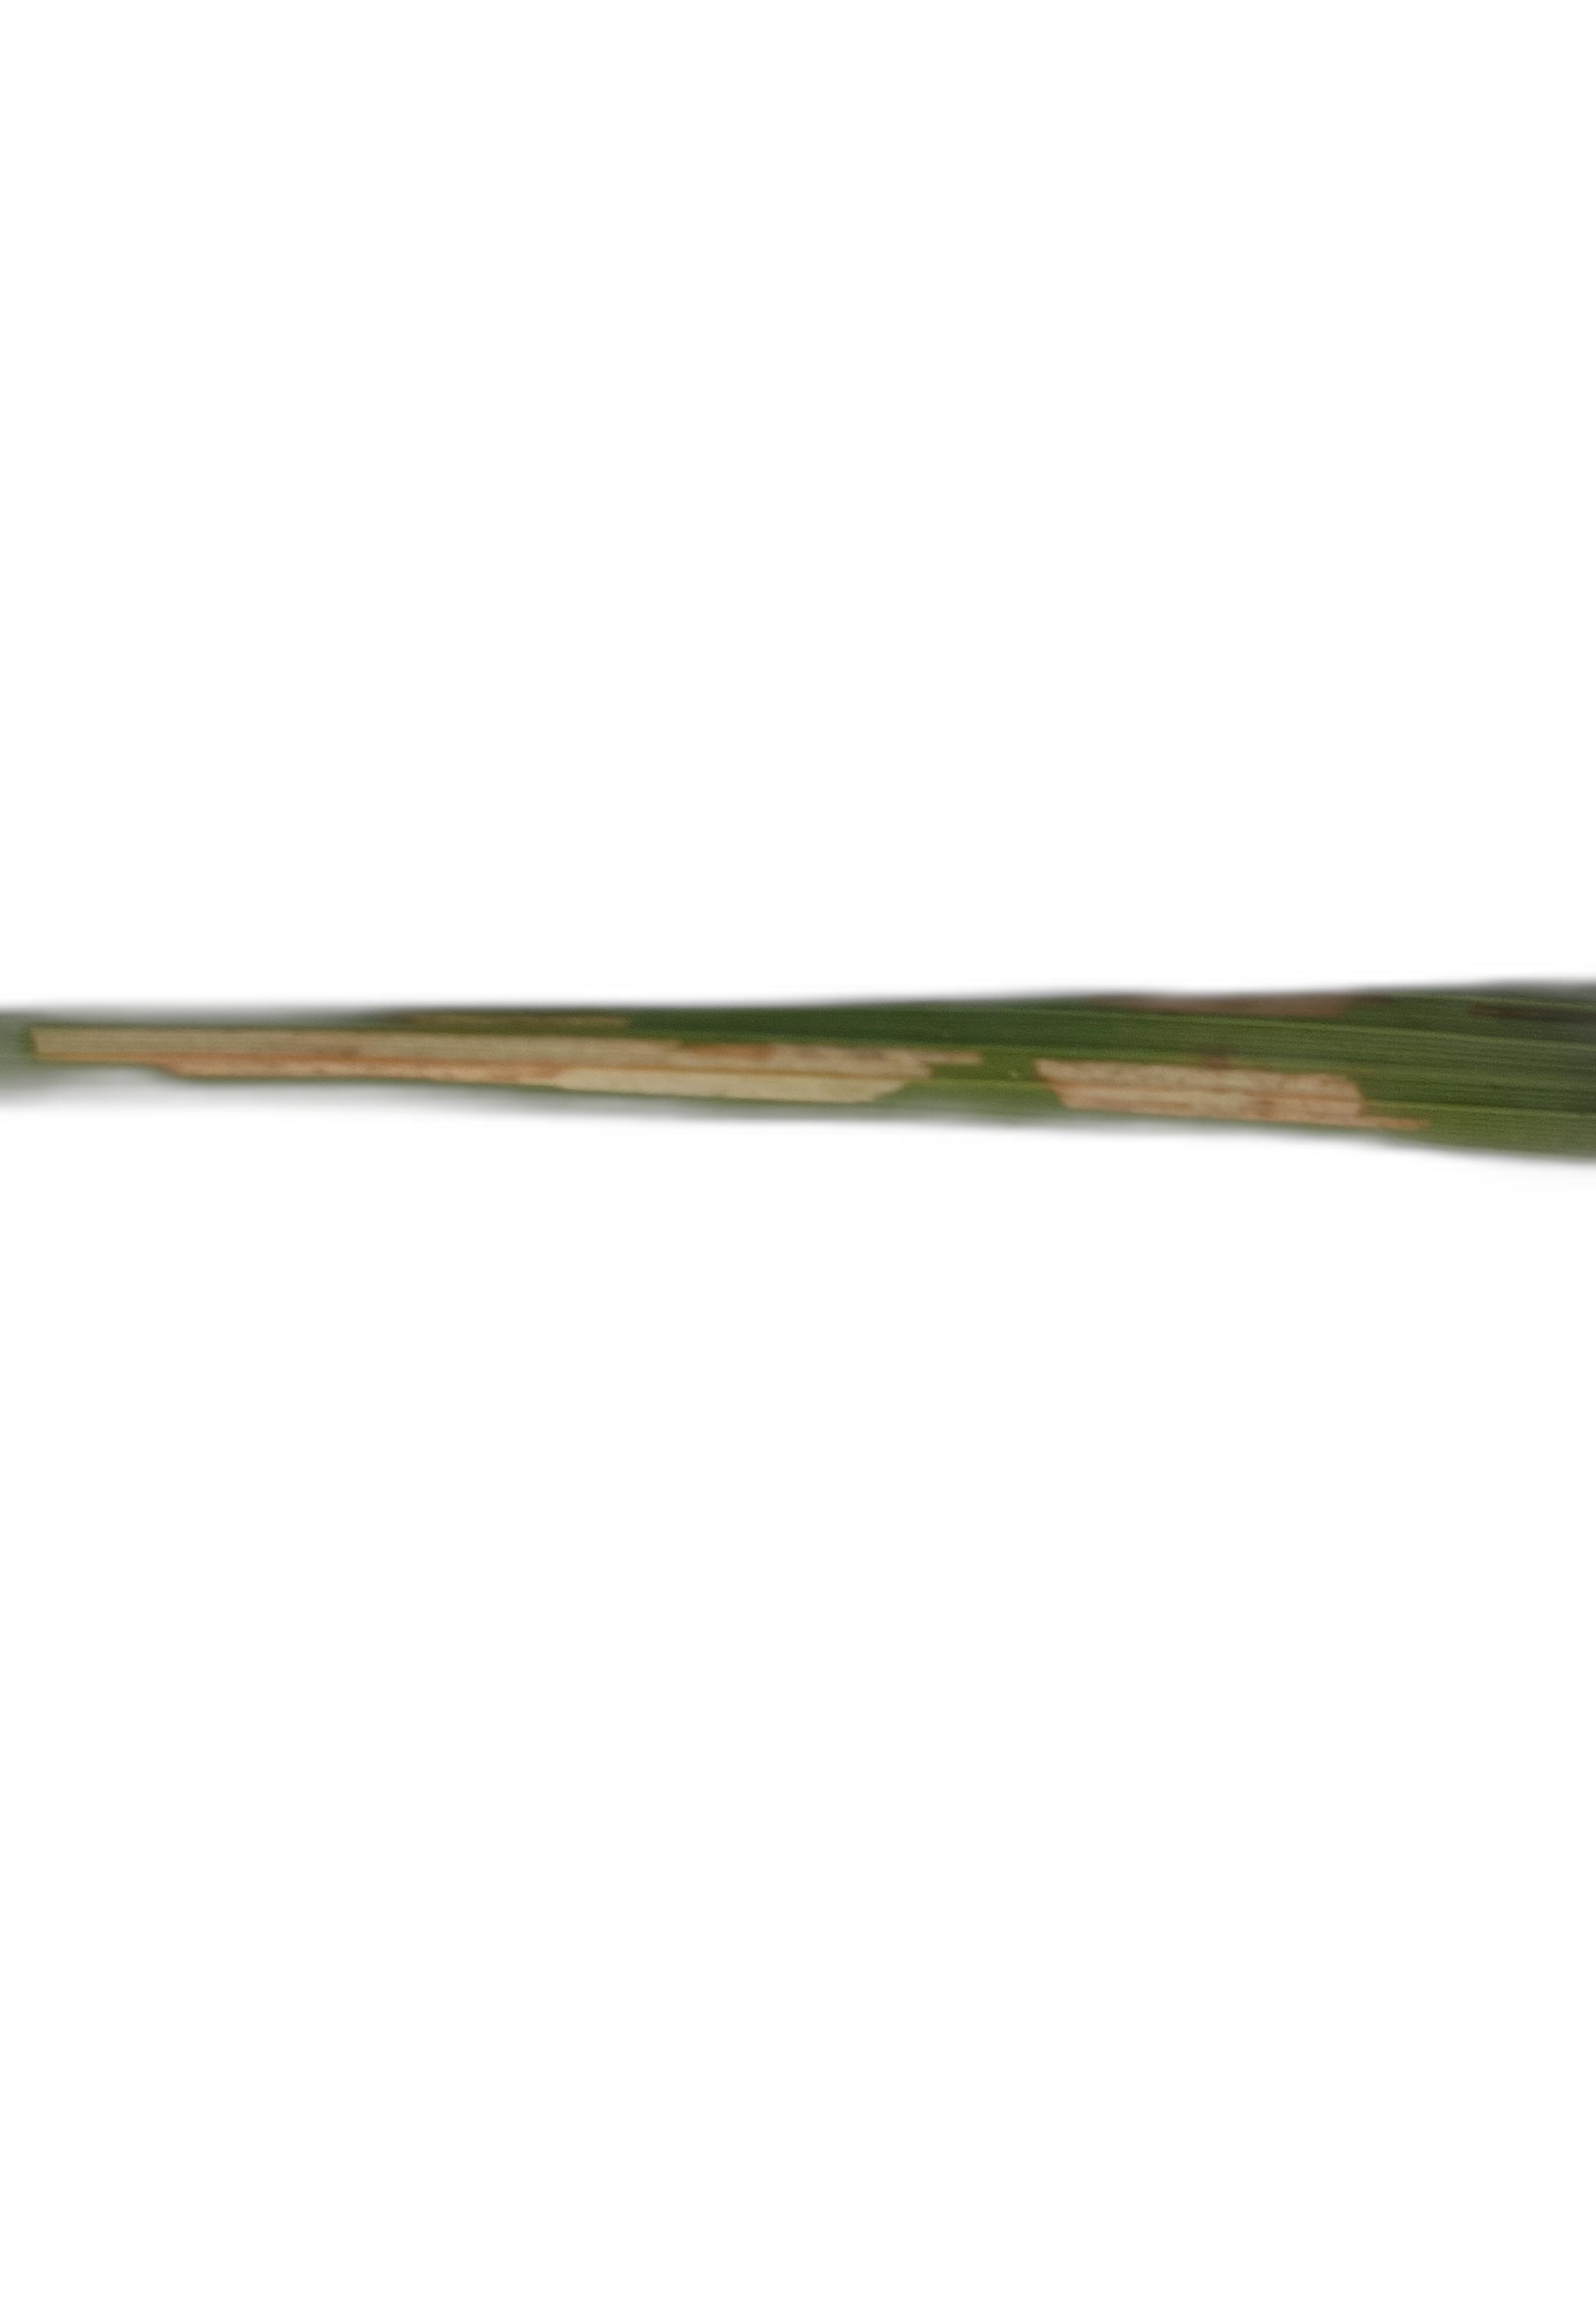
Label: Rice Leaffolder